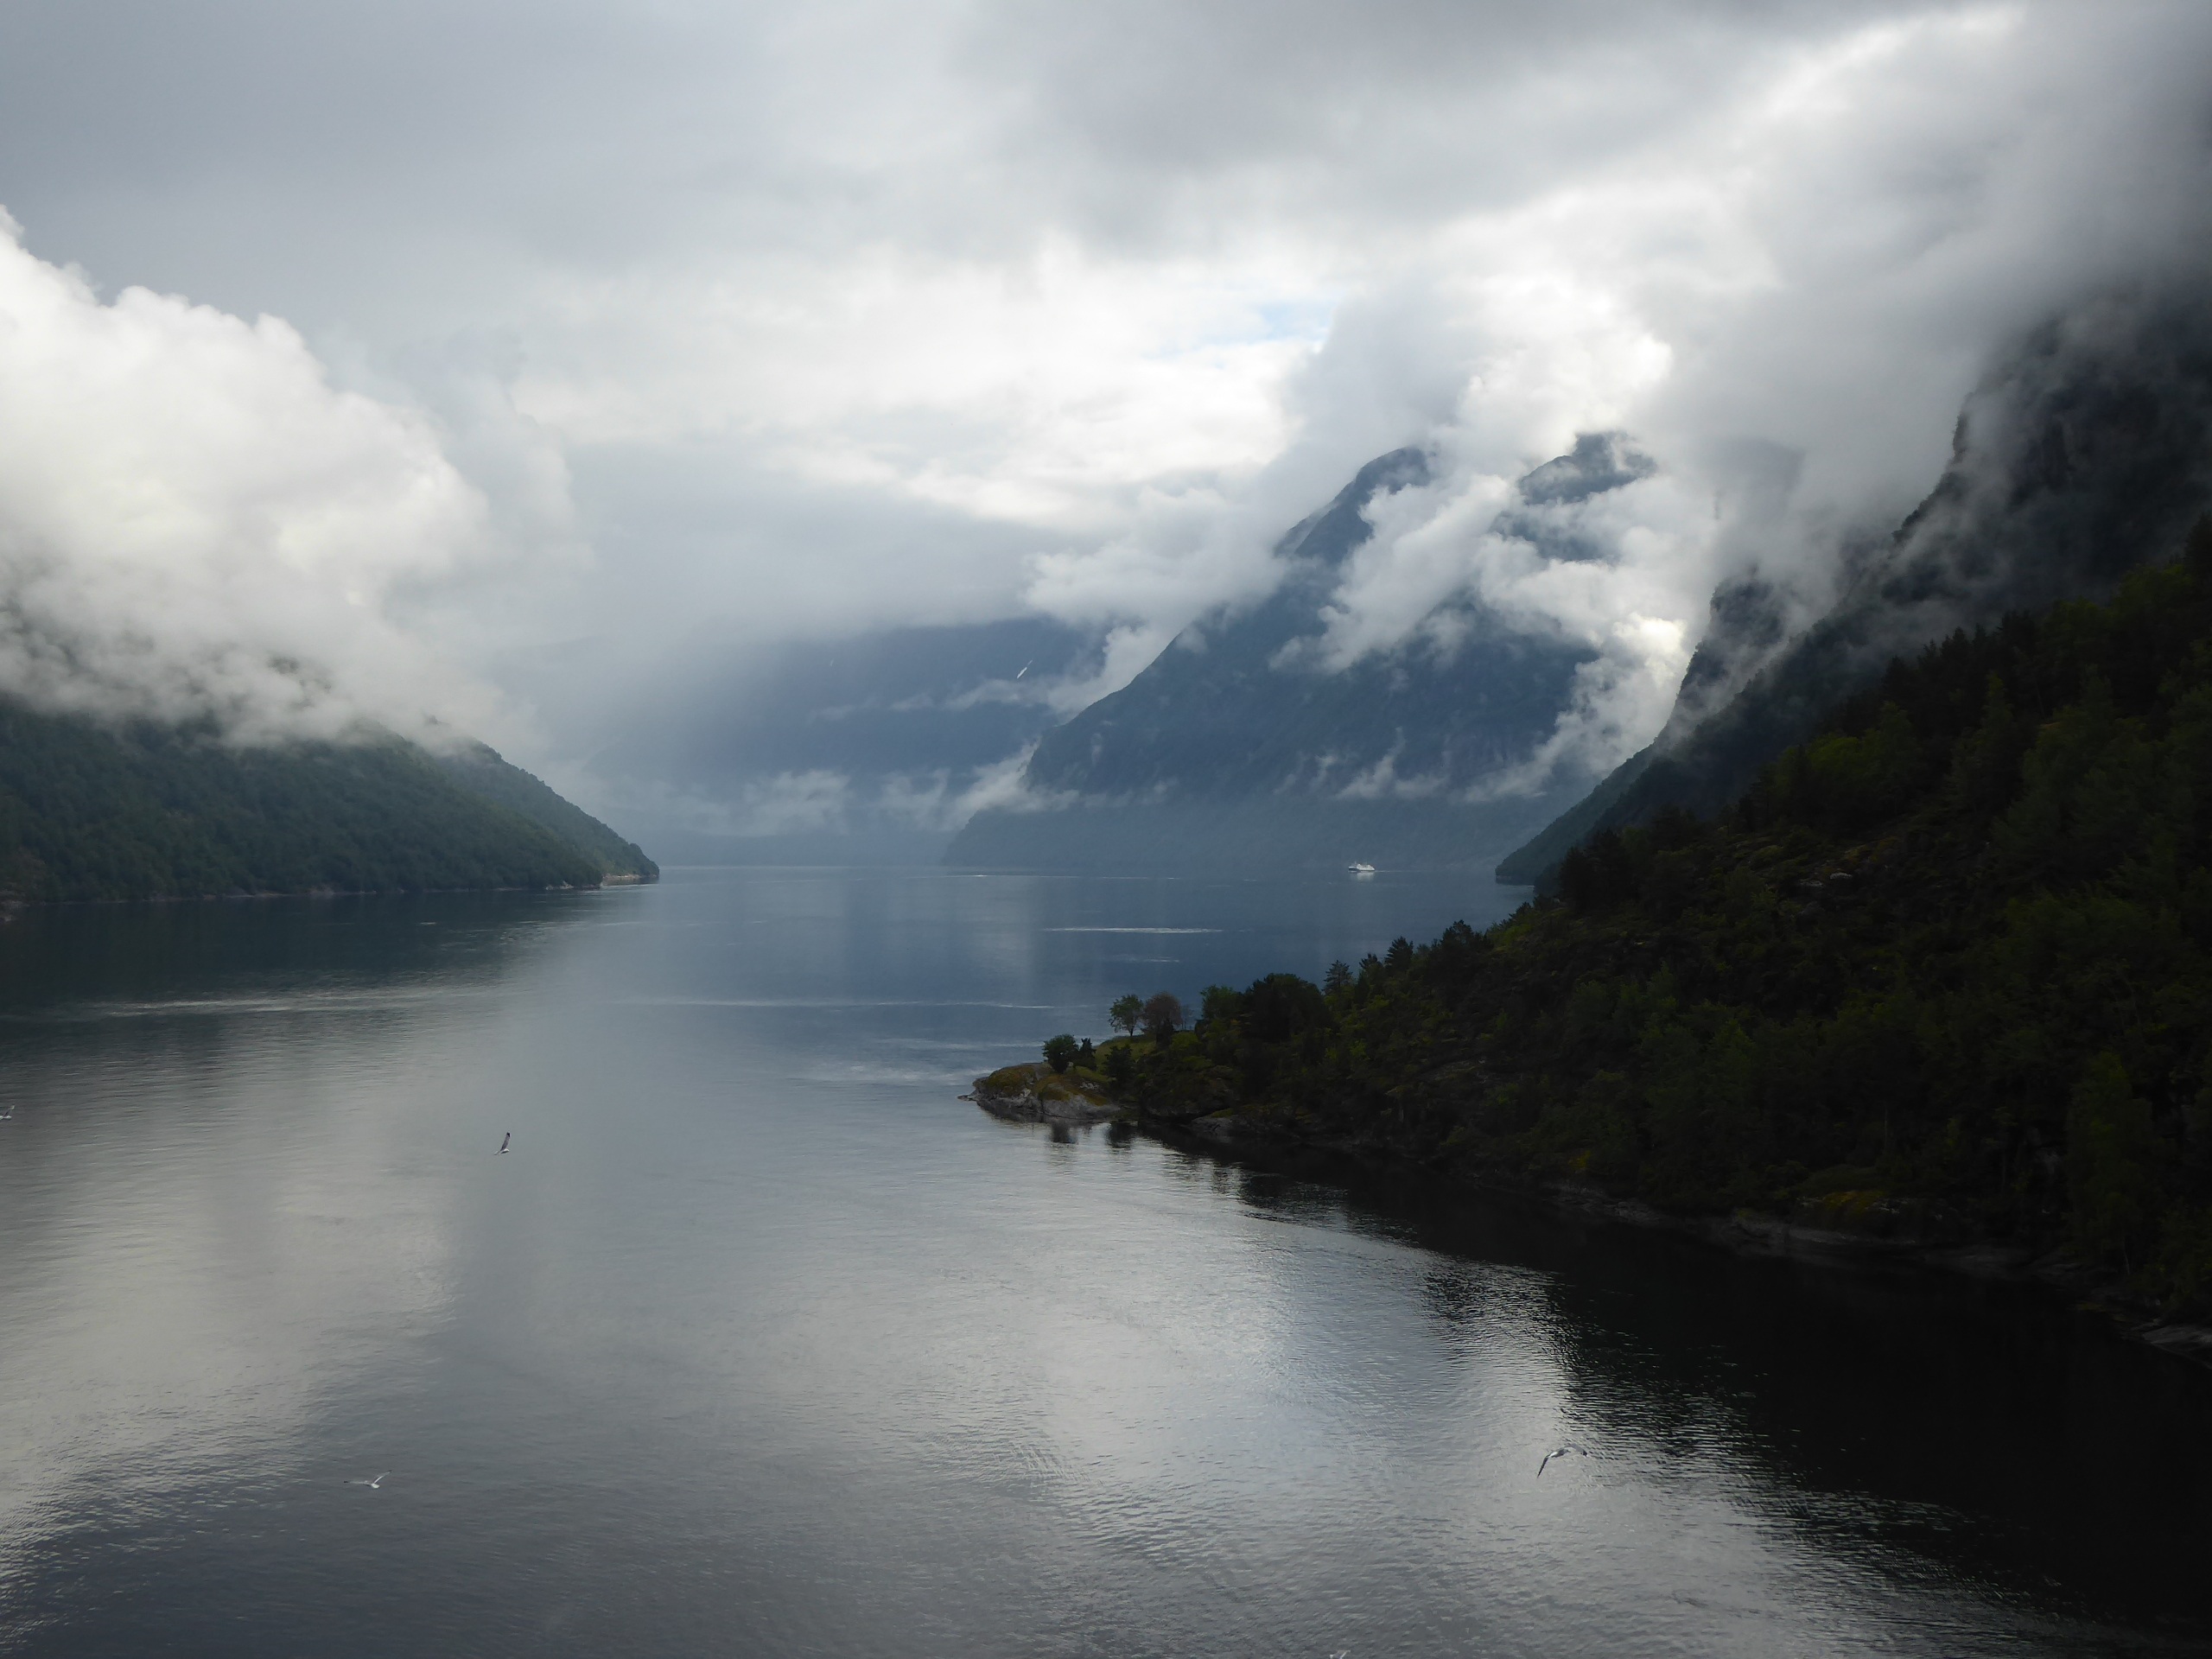
landscape, sea, water, nature, mountain, cloud, mist, morning, lake, river, mountain range, travel, reflection, weather, holiday, fjord, reservoir, highland, body of water, cruise, clouds, loch, norway, scandinavia, landform, ship travel, holiday cruise, meteorological phenomenon, geographical feature, atmospheric phenomenon, mountainous landforms, glacial landform